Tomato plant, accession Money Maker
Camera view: horizontal (90 deg, fisheye); turntable rotation: 30 degrees
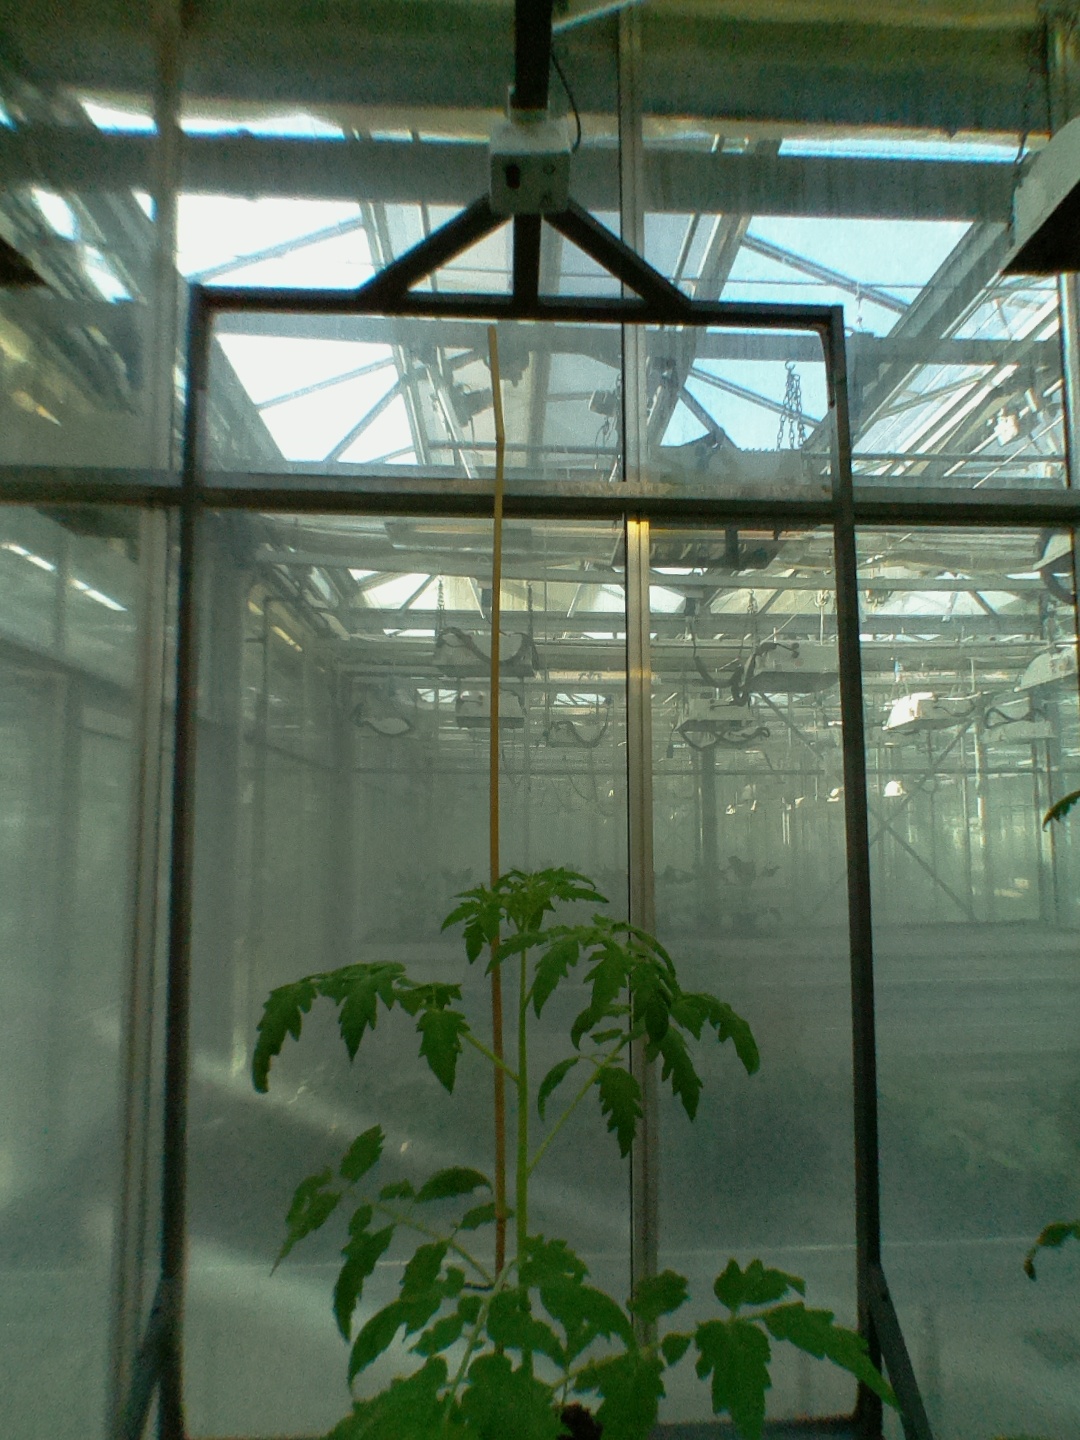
BBCH growth stage 15: 10 of true leaves visible